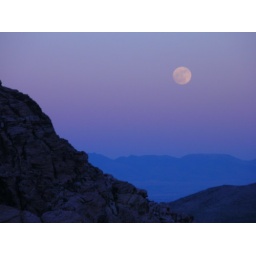
Moon over red rock at dusk